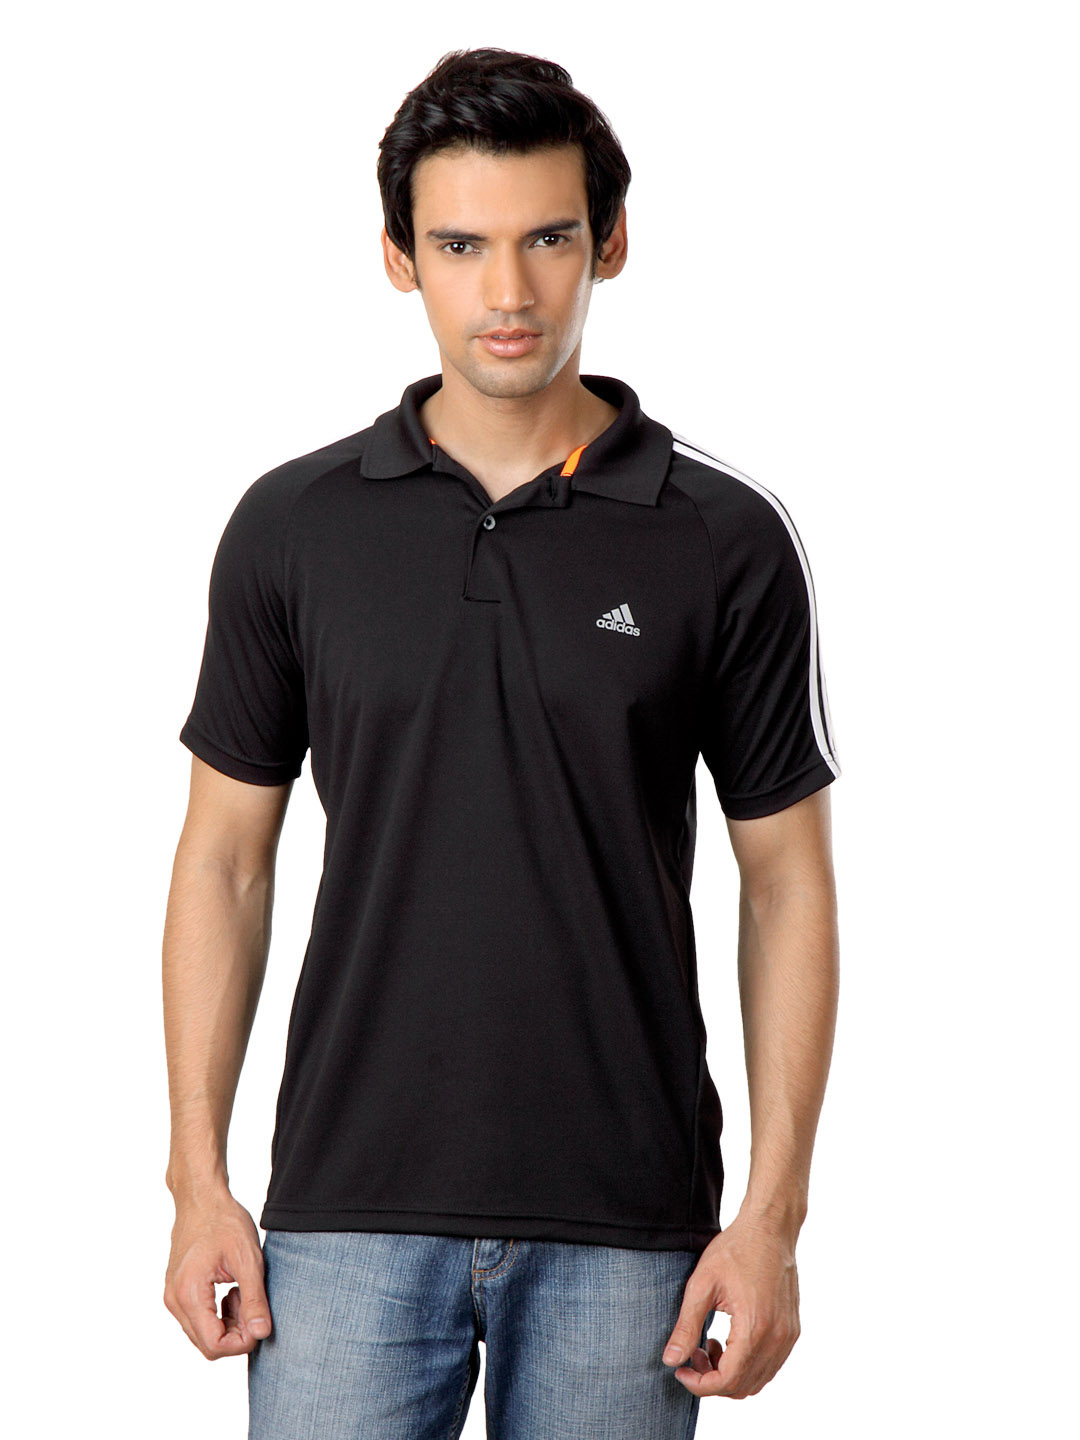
ADIDAS Men Black Polo T-shirt
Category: Apparel / Topwear / Tshirts
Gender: Men
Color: Black
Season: Summer 2012
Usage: Casual